Holy Trinity Church, Marcross

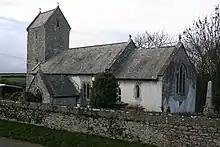
Holy Trinity Church, St Donats

Holy Trinity Church is a Grade I-listed church in Marcross (part of the community of St Donats), a village in the Vale of Glamorgan, south Wales. It received its status as a Grade I-listed building on 22 February 1963.